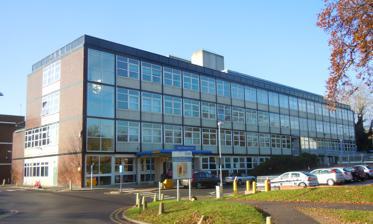
Building: Crawley Hospital
Country: United Kingdom
Year built: 1962
Hospital in England Crawley Hospital Sussex Community NHS Trust The Green Wing with the Urgent Treatment Centre entrance on West Green Drive Shown in Crawley Geography Location West Green Drive, West Green , Crawley , West Sussex, England, United Kingdom Coordinates 51°07′00″N 0°11′51″W / 51.116606°N 0.197443°W / 51.116606; -0.197443 Organisation Care system National Health Service Type General Affiliated university None Patron None Services Emergency department No Accident & Emergency Beds 143 History Opened 1961 (present building) Links Lists Hospitals in England Crawley Hospital is a National Health Service hospital in Crawley , a town and borough in West Sussex , England.  Since 2006 it has been part of the Sussex Community NHS Trust , which has overall management responsibility. Surrey and Sussex Healthcare NHS Trust also provides some services. The hospital is located in the West Green neighbourhood of Crawley, near the town centre. History Crawley grew slowly as a small market town until the Second World War .  Until 1896, the only medical treatment available was offered in Horsham , 7 miles (11 km) away, under the provisions of the various Poor Laws .  A cottage hospital with six beds was established that year; by 1913 it had been extended to a nine-bed facility, and there were 12 beds and an operating theatre in 1922. The hospital was paid for by public donations and fundraising; patients paid as much as they could afford for treatment. These premises became too small, and a new "district hospital" was established at Ifield Lodge in West Green—then a mostly residential area west of Crawley High Street —in the 1930s. In 1947, Crawley was selected as one of the sites for the Government's proposed New Towns —planned communities designed to accommodate people moved out of London, which was overcrowded and war-damaged. The master plan allocated land in the southeast of the development area for a large new hospital, and the 1930s facility was expected to be demolished. Both Crawley Urban District Council (the forerunner of the present Borough Council) and Crawley Development Corporation (the body responsible for planning and developing the New town) supported this proposal, but the regional health authority preferred building a new hospital on the existing site.  A public inquiry upheld this demand in 1958, and construction work on a new building started the following year. The first part of the building was completed in 1961 or 1962. Extensions were built between 1966 and 1970 and in 1981. Originally, a full range of services was provided: outpatient care, an Accident and Emergency department and a maternity unit. Funding cuts and the opening of a new hospital in nearby Haywards Heath affected the hospital's status, however, and for a period during the 1990s it was threatened with closure. In 1998 the NHS Trust responsible for the hospital merged with that of East Surrey Hospital in Redhill, Surrey , which was developed as the main facility: services such as Accident and Emergency provision and maternity care were concentrated there over the next few years, and Crawley was downgraded to "sub-acute" status. By 2004, however, the Trust had provided services for cancer patients and children, and in July that year a new 24-hour "Walk-in Centre" was opened, offering an inferior level of service to the former Accident and Emergency department.  This was changed in 2007 to an Urgent Treatment Centre. In 2008, paediatric surgery was moved to East Surrey Hospital. An ambulance station was built in 1963 on Exchange Road in Crawley town centre.  It had moved to West Green by the 1980s, and is now operated by the South East Coast Ambulance Service . Architecture The Yorke Rosenberg Mardall architectural partnership, led by F. R. S. Yorke and noted for its Modernist hospital designs, received the commission for the hospital.  Architectural historian Nikolaus Pevsner , writing in 1965, praised the building, describing it as "easily the best building in Crawley up to date". It is a three- to four-storey reinforced concrete structure clad with dark steel, white tiles, red glazed bricks and large areas of glass. See also Healthcare in Sussex References